William J. McCormack (businessman)

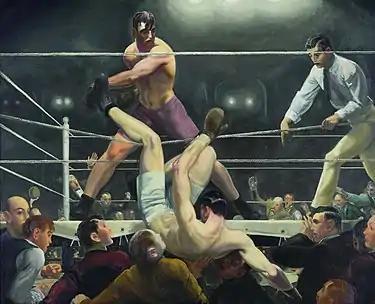
Firpo sending Dempsey outside the ring; painting by George Bellows

When Smith was reelected governor, he paid Bill McCormack back by appointing him chairman of the New York State Boxing Commission. At the time, the Committee ran boxing in New York and the commissionership was a powerful appointment coveted by Tammany Hall associates. And McCormack may have abused that power, because on January 30, 1924, not long after his appointment, McCormack resigned under mysterious circumstances. Speculation was that Governor Smith had forced McCormack out when allegations surfaced that McCormack had extorted $81,500 from promoters before he would grant a license for the Jack Dempsey – Luis Firpo fight in New York City. In 1953, under oath, McCormack dismissed the charge as an "alcoholic's dream." Although McCormack was never formally charged, the alleged extortion was one of the many questionable practices that would plague the athletic commissions and the boxing profession.